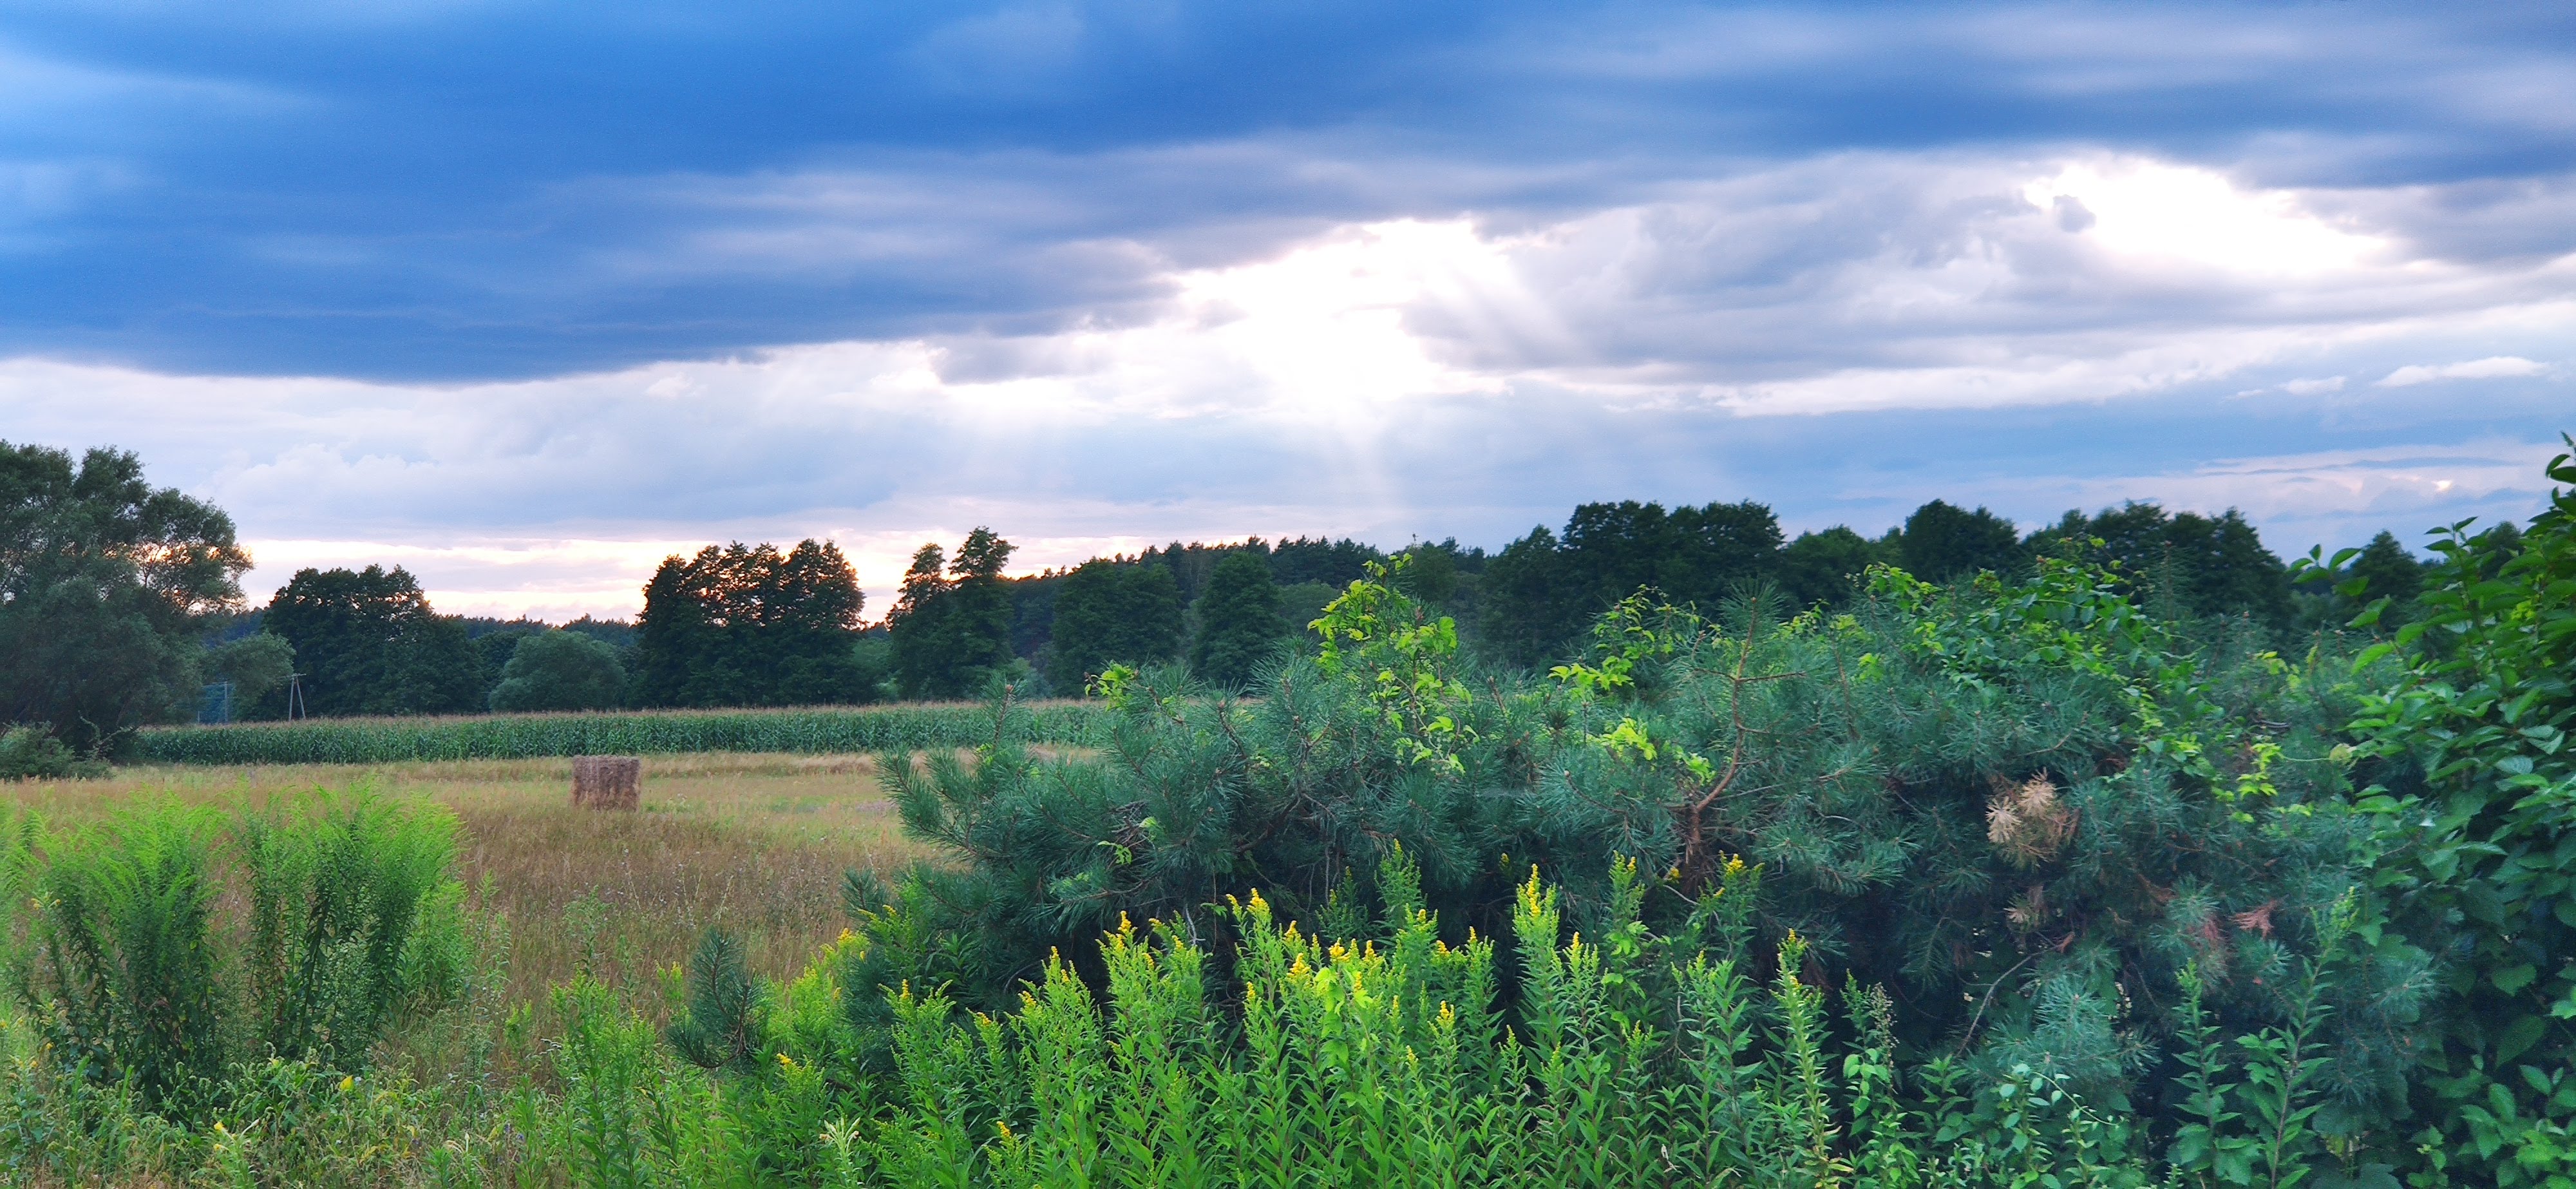
sunset, clearing, forest, bushes, cloud, sky, plant, ecoregion, natural landscape, tree, sunlight, land lot, grass, woody plant, landscape, shrub, cumulus, rural area, grassland, agriculture, horizon, meadow, prairie, plantation, hill, field, People in nature, crop, flowering plant, wildflower, pasture, wildlife, garden, shrubland, temperate broadleaf and mixed forest, evening, tropical and subtropical coniferous forests, wetland, chaparral, subshrub, jungle, cash crop, farm, steppe, reservoir, woodland